Question: Please indicate a possible affordance area of the toothbrush that can be used for brushing
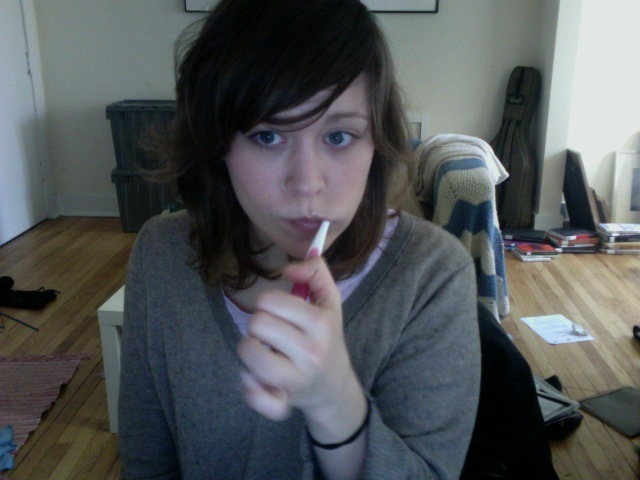
Answer: [284.177, 210.399, 334.891, 301.113]